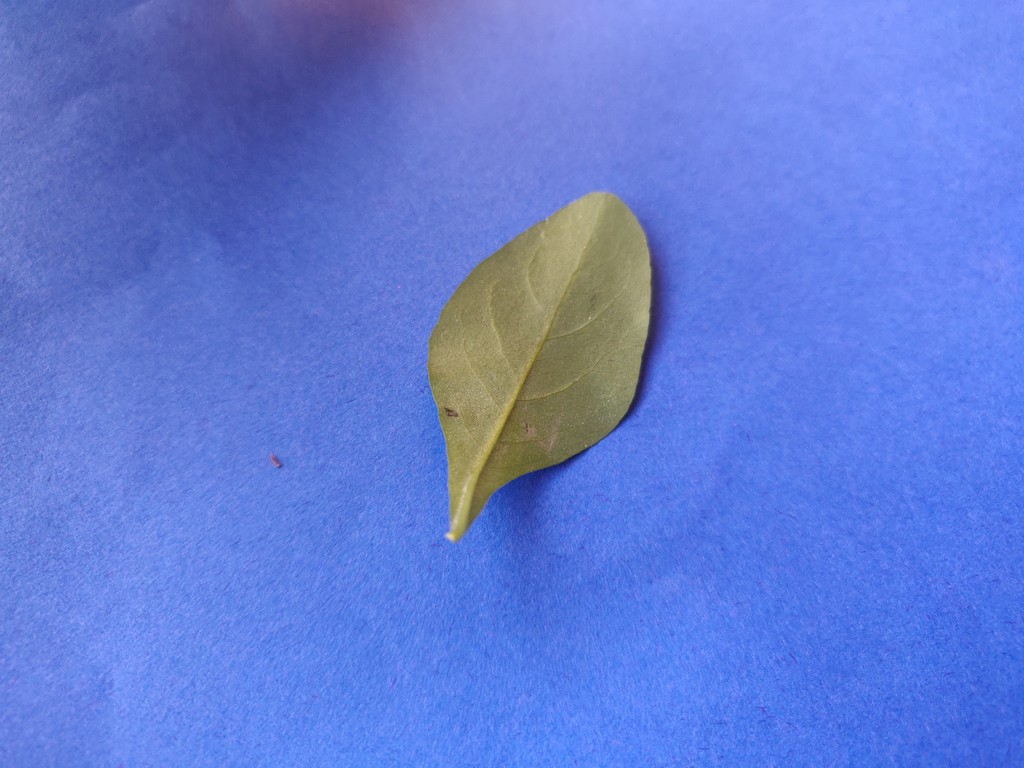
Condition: Healthy
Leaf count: single
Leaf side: back